James Nicoll Morris

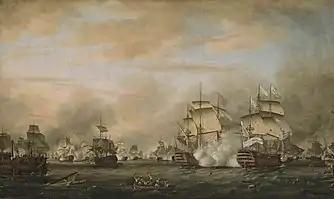

James Nicoll Morris was born in 1763, the son of Captain John Morris of the Royal Navy. Morris joined the Royal Navy on 19 January 1772 when he was entered in the books of the 14-gun sloop HMS "Otter", commanded by his father, as a captain's servant. Morris served in "Otter" on the Newfoundland Station but soon after transferred into the 74-gun ship of the line HMS "Resolution", which was the guardship at Portsmouth. He left "Resolution" on 13 July 1775 to continue his schooling. While he did so, his father was mortally wounded at the Battle of Sullivan's Island on 28 June 1776. Morris was left in his father's will as a "legacy to king and country".